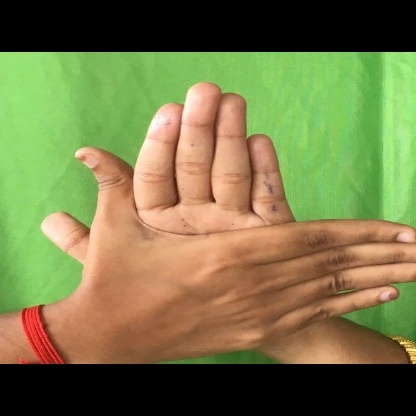
Mudra: Chakra